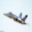
Label: airplane